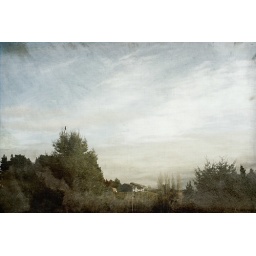
the little house on the hill series. bigger view of the hawk below